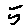
Label: 5